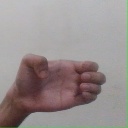
अक्षर: ख